S. Sowmya

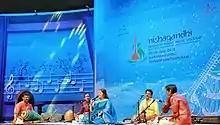
S Sowmya sings at Nishagandhi Music Festival, Trivandrum in 2019. Nagai R Sriram on Violin, Erickavu N. Sunil on Mridangam, Vellattanjoor Sreejith on Ghatom, and Payyannur Govindaprasad on Morsing

S. Sowmya (born 16 April 1969) is a Carnatic music vocalist. She learnt music initially from her father Srinivasan, and later from S. Ramanathan and Smt.T. Muktha. She received the Sangeetha Kalanidhi title by Madras Music Academy in 2019 and the Isai Perarignar by the Tamil Isai Sangam in 2022. She was appointed by the Govt of Tamil Nadu as Vice Chancellor of the Tamil Nadu Dr J Jayalalithaa Music & Fine Arts University on April 8, 2022, for a period of three years.